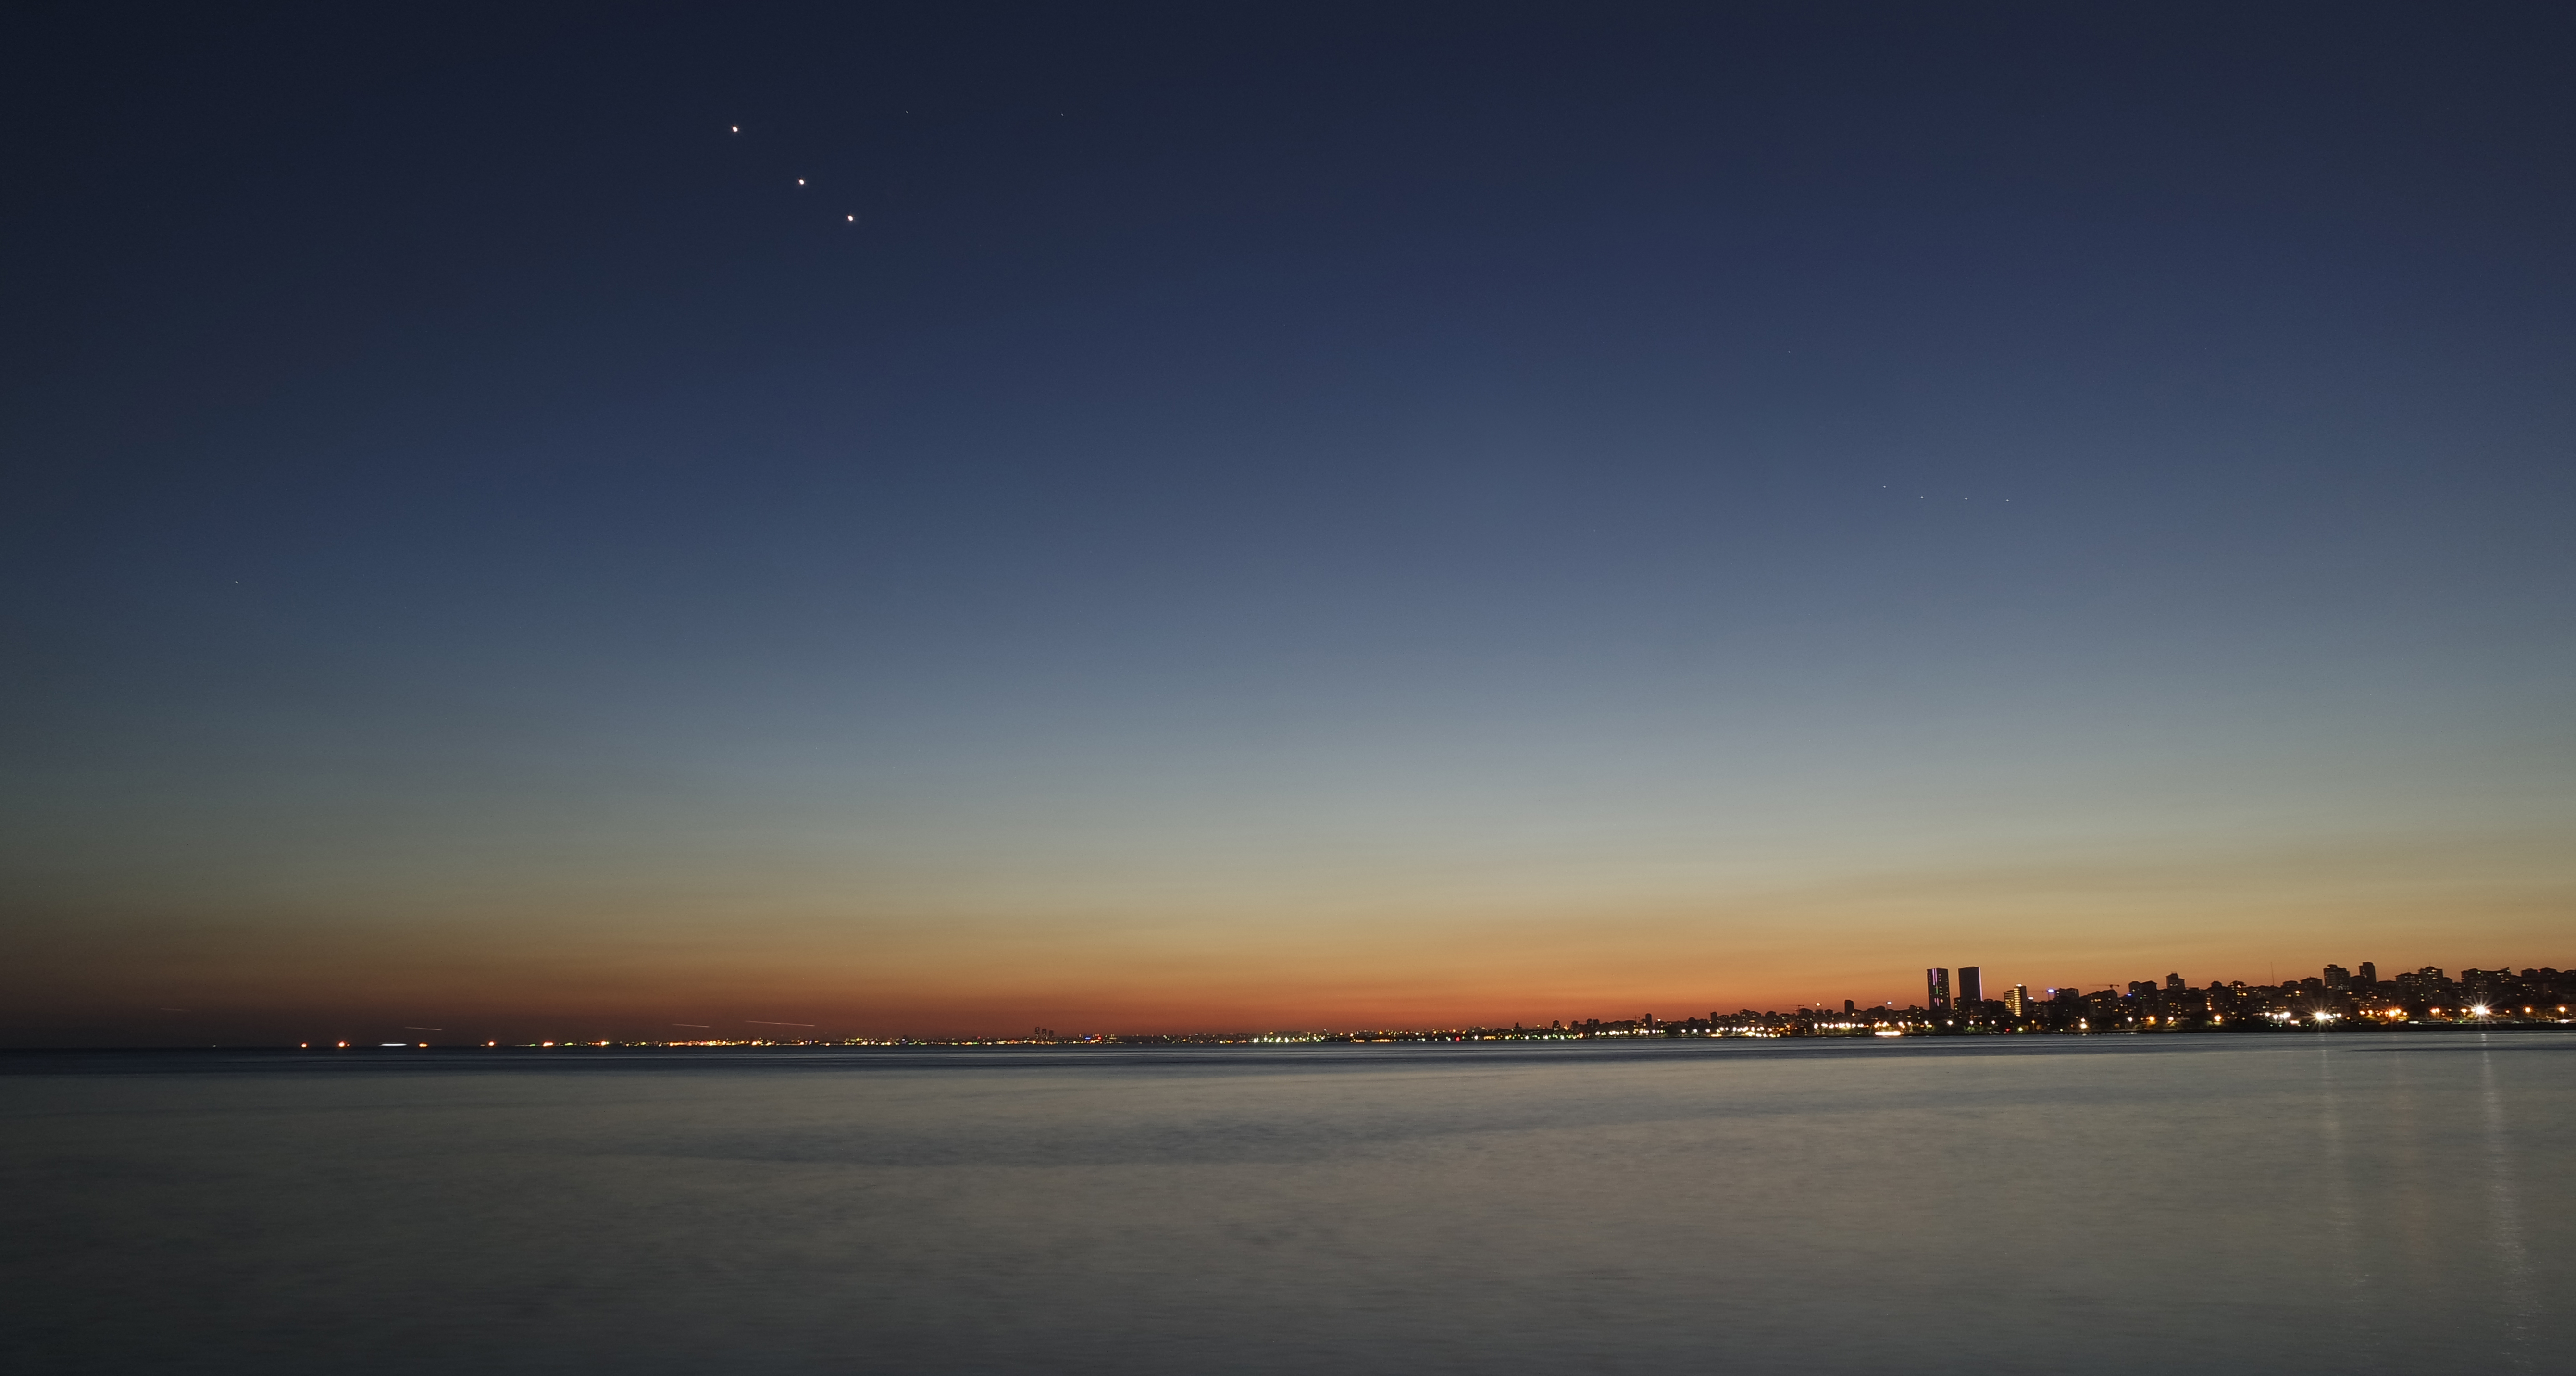
sea, coast, water, ocean, horizon, cloud, sky, sun, sunrise, sunset, night, sunlight, morning, dawn, city, atmosphere, cityscape, seaside, dusk, evening, reflection, stars, afterglow, astronomical object, atmospheric phenomenon, atmosphere of earth